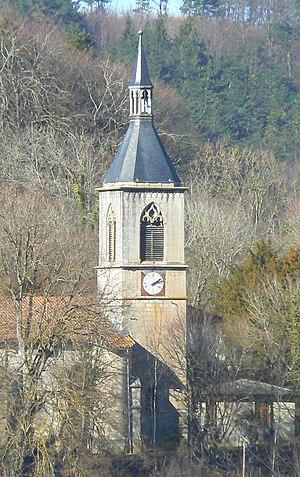
église creuë clocher
L’église Saint-Pierre et Saint-Paul de Creuë est une église située dans l'ancienne commune de Creuë dans la Meuse, en région Grand Est.